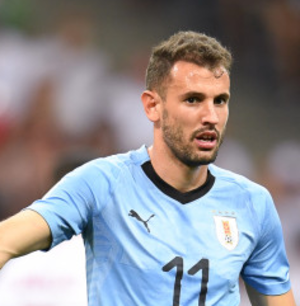
Cristhian Ricardo Stuani Curbelo, né le 12 octobre 1986 à Canelones en Uruguay, est un footballeur international uruguayen évoluant au poste d'attaquant au Girona FC. Il est le meilleur buteur de l’histoire de Girona FC